Eugenio López Sr.

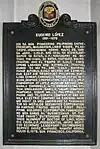
National historical marker for López that used to be at the Benpres Building in Pasig City

López was born on July 20, 1901, in Jaro, Iloilo City. His parents were Benito Villanueva López, a former governor of Iloilo, and Presentación Javelona Hofileña. He was the older brother and only sibling of former Philippine Vice President Fernando López. He received his education at the Ateneo de Manila where he graduated in 1919, and later the original campus of the University of the Philippines in Manila, where he took up law and graduated in 1923. He earned his master of laws degree from Harvard University.